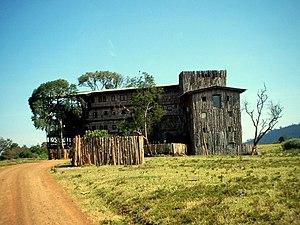
L’hôtel Treetops est un hôtel situé dans le parc national d'Aberdare, au Kenya. Inauguré en 1932 par Eric Sherbrooke Walker, il a été littéralement construit dans la cime d'arbres du parc, comme une cabane offrant aux clients une vue sur la faune locale en toute sécurité et avec un certain confort. À l'origine constitué d'une modeste maison de deux pièces, il compte par la suite environ 50 chambres. La structure originale a été incendiée par des guérilleros africains lors de la révolte des Mau Mau, mais l'hôtel a été reconstruit, devenant un endroit à la mode pour beaucoup de gens riches et célèbres.